Mordechai Anielewicz

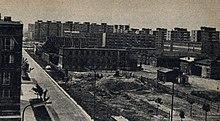
Site of Mila 18 in 1964

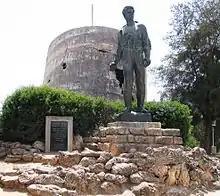
Anielewicz memorial at Yad Mordechai

Several days before the final suppression of the rebellion and shortly after the destruction of the Command Bunker, a rescue operation was carried out, during which about eighty Jewish fighters were transferred to a so-called Aryan section of the city and taken to safety. The event was organized by Yitzhak Zuckerman and Simcha Rotem. Although the Germans planned to destroy the ghetto within three days, the struggles lasted for four weeks and they didn't suppress them definitively until 16 May 1943, when Operation Commander Jürgen Stroop symbolically ended the explosion of the Great Synagogue in Warsaw. Yet, after many months, the remaining surviving Jews were attacking German patrols. Most of those who managed to escape from the ghetto became guerrillas but were often shot or committed suicide to avoid capture. Many of them later fought alongside the Poles during the Warsaw uprising in 1944. According to an official German report, written by Stroop, the German army captured 57,065 Jews and destroyed 631 bunkers. He estimated that 7,000 Jews died during the rebellion, and another 7,000 German authorities deported to Treblinka. The remaining Jews, around 42,000, were deported to Majdanek, Poniatowa, Trawniki, Budzyń, and Kraśnik camps. With the exception of several thousand prisoners in the Budzyń and Krasnik camps, the remaining Warsaw Jews from other camps were murdered in November 1943, during Aktion Erntefest.